Culture of Haiti

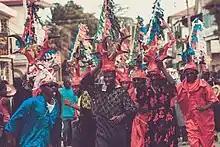
Kanaval in Jacmel Haiti 2014 03

The most festive time of the year in Haiti is during Carnival (referred to as "Kanaval" in Haitian Creole or Mardi Gras). The festivities start in February. The cities are filled with music, parade floats, and people dancing and singing in the streets. Carnival week is traditionally a time of all-night parties and escape from daily life. This is a significant time for Haitian musicians for an opportunity to showcase their talents and expand their audience by performing for Carnival crowds. Rara, a festival which occurs before Easter, is celebrated by a significant number of the population as well, and its celebration has been led to rara music becoming a style of Carnival music. Many of the youth also attend parties and enjoy themselves at nightclubs called "discos", (pronounced "deece-ko") (not like the discos of the U.S), and attend "Bal". This term derives from the word ballad, and these events are often celebrated by crowds of many people.